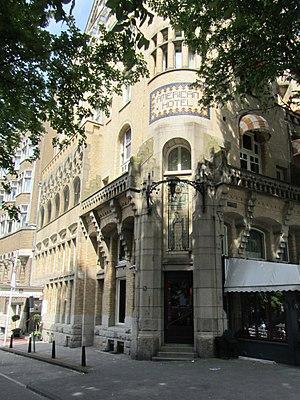
L'American Hotel, localement connu sous le nom d'Hôtel Américain, situé sur la Leidseplein à Amsterdam, aux Pays-Bas, est un hôtel-café-restaurant doté d'une salle de lecture Art Nouveau.